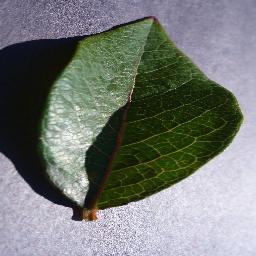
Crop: blueberry
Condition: healthy